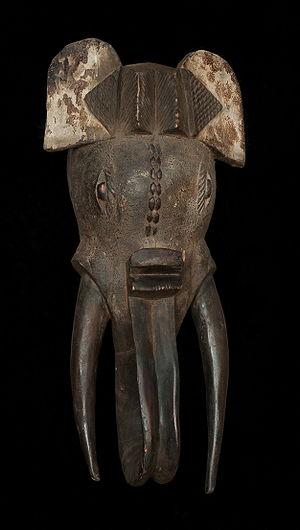
Masque ivoirien d'éléphant
Les éléphants sont des mammifères proboscidiens de la famille des Éléphantidés. Ils correspondent aujourd'hui à trois espèces réparties en deux genres distincts. L'Éléphant de savane d'Afrique et l'Éléphant de forêt d'Afrique, autrefois regroupés sous la même espèce d'« Éléphant d'Afrique », appartiennent au genre Loxodonta, tandis que l'Éléphant d'Asie, anciennement appelé « éléphant indien », appartient au genre Elephas. Ils se différencient par certaines caractéristiques anatomiques, les éléphants d'Asie étant en général plus petits avec des oreilles plus petites, ou encore une différence du bout de la trompe. Ces espèces survivantes font localement l'objet de programmes ou de projets de réintroduction et de protection.
La Côte d’Ivoire, en forme longue république de Côte d’Ivoire, est un pays situé en Afrique, sur l'océan Atlantique, dans la partie occidentale du golfe de Guinée. D’une superficie de 322 462 km², elle est bordée au nord-nord-ouest par le Mali, au nord-est par le Burkina Faso, à l'est par le Ghana, au sud-ouest par le Liberia, à l'ouest-nord-ouest par la Guinée et au sud par l’océan Atlantique. La population est estimée à 26 378 274 habitants en 2020. La Côte d’Ivoire a pour capitale politique et administrative Yamoussoukro bien que la quasi-totalité des institutions se trouvent à Abidjan, son principal centre économique. Ayant pour langue officielle le français, il existe plus de 60 autres dialectes parlés au quotidien. Elle a pour monnaie, le franc CFA. Le pays fait partie de la CEDEAO, de l’Union africaine et de l'Organisation de la coopération islamique.